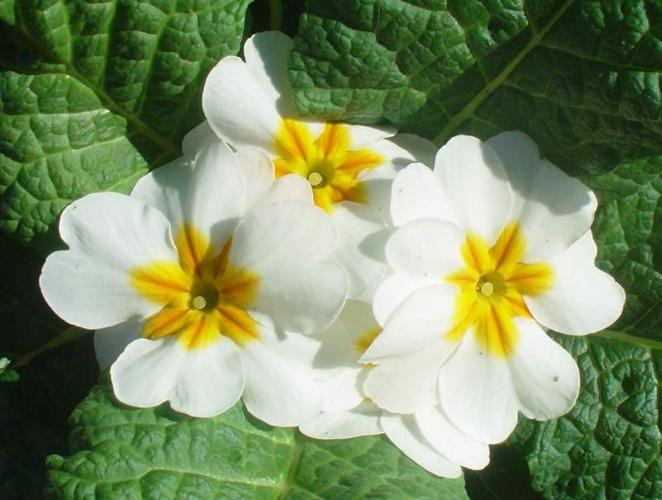
Label: primula